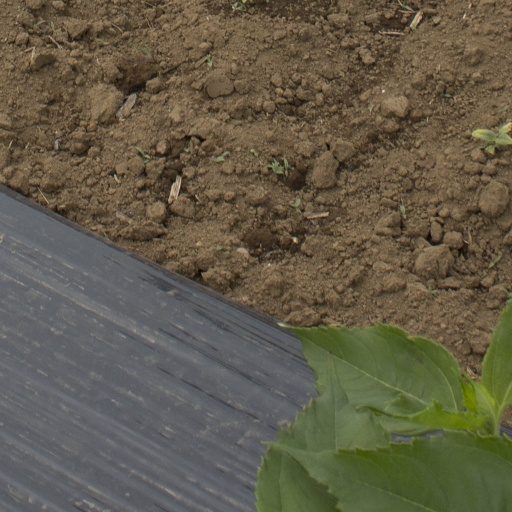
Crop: Jerusalem artichoke